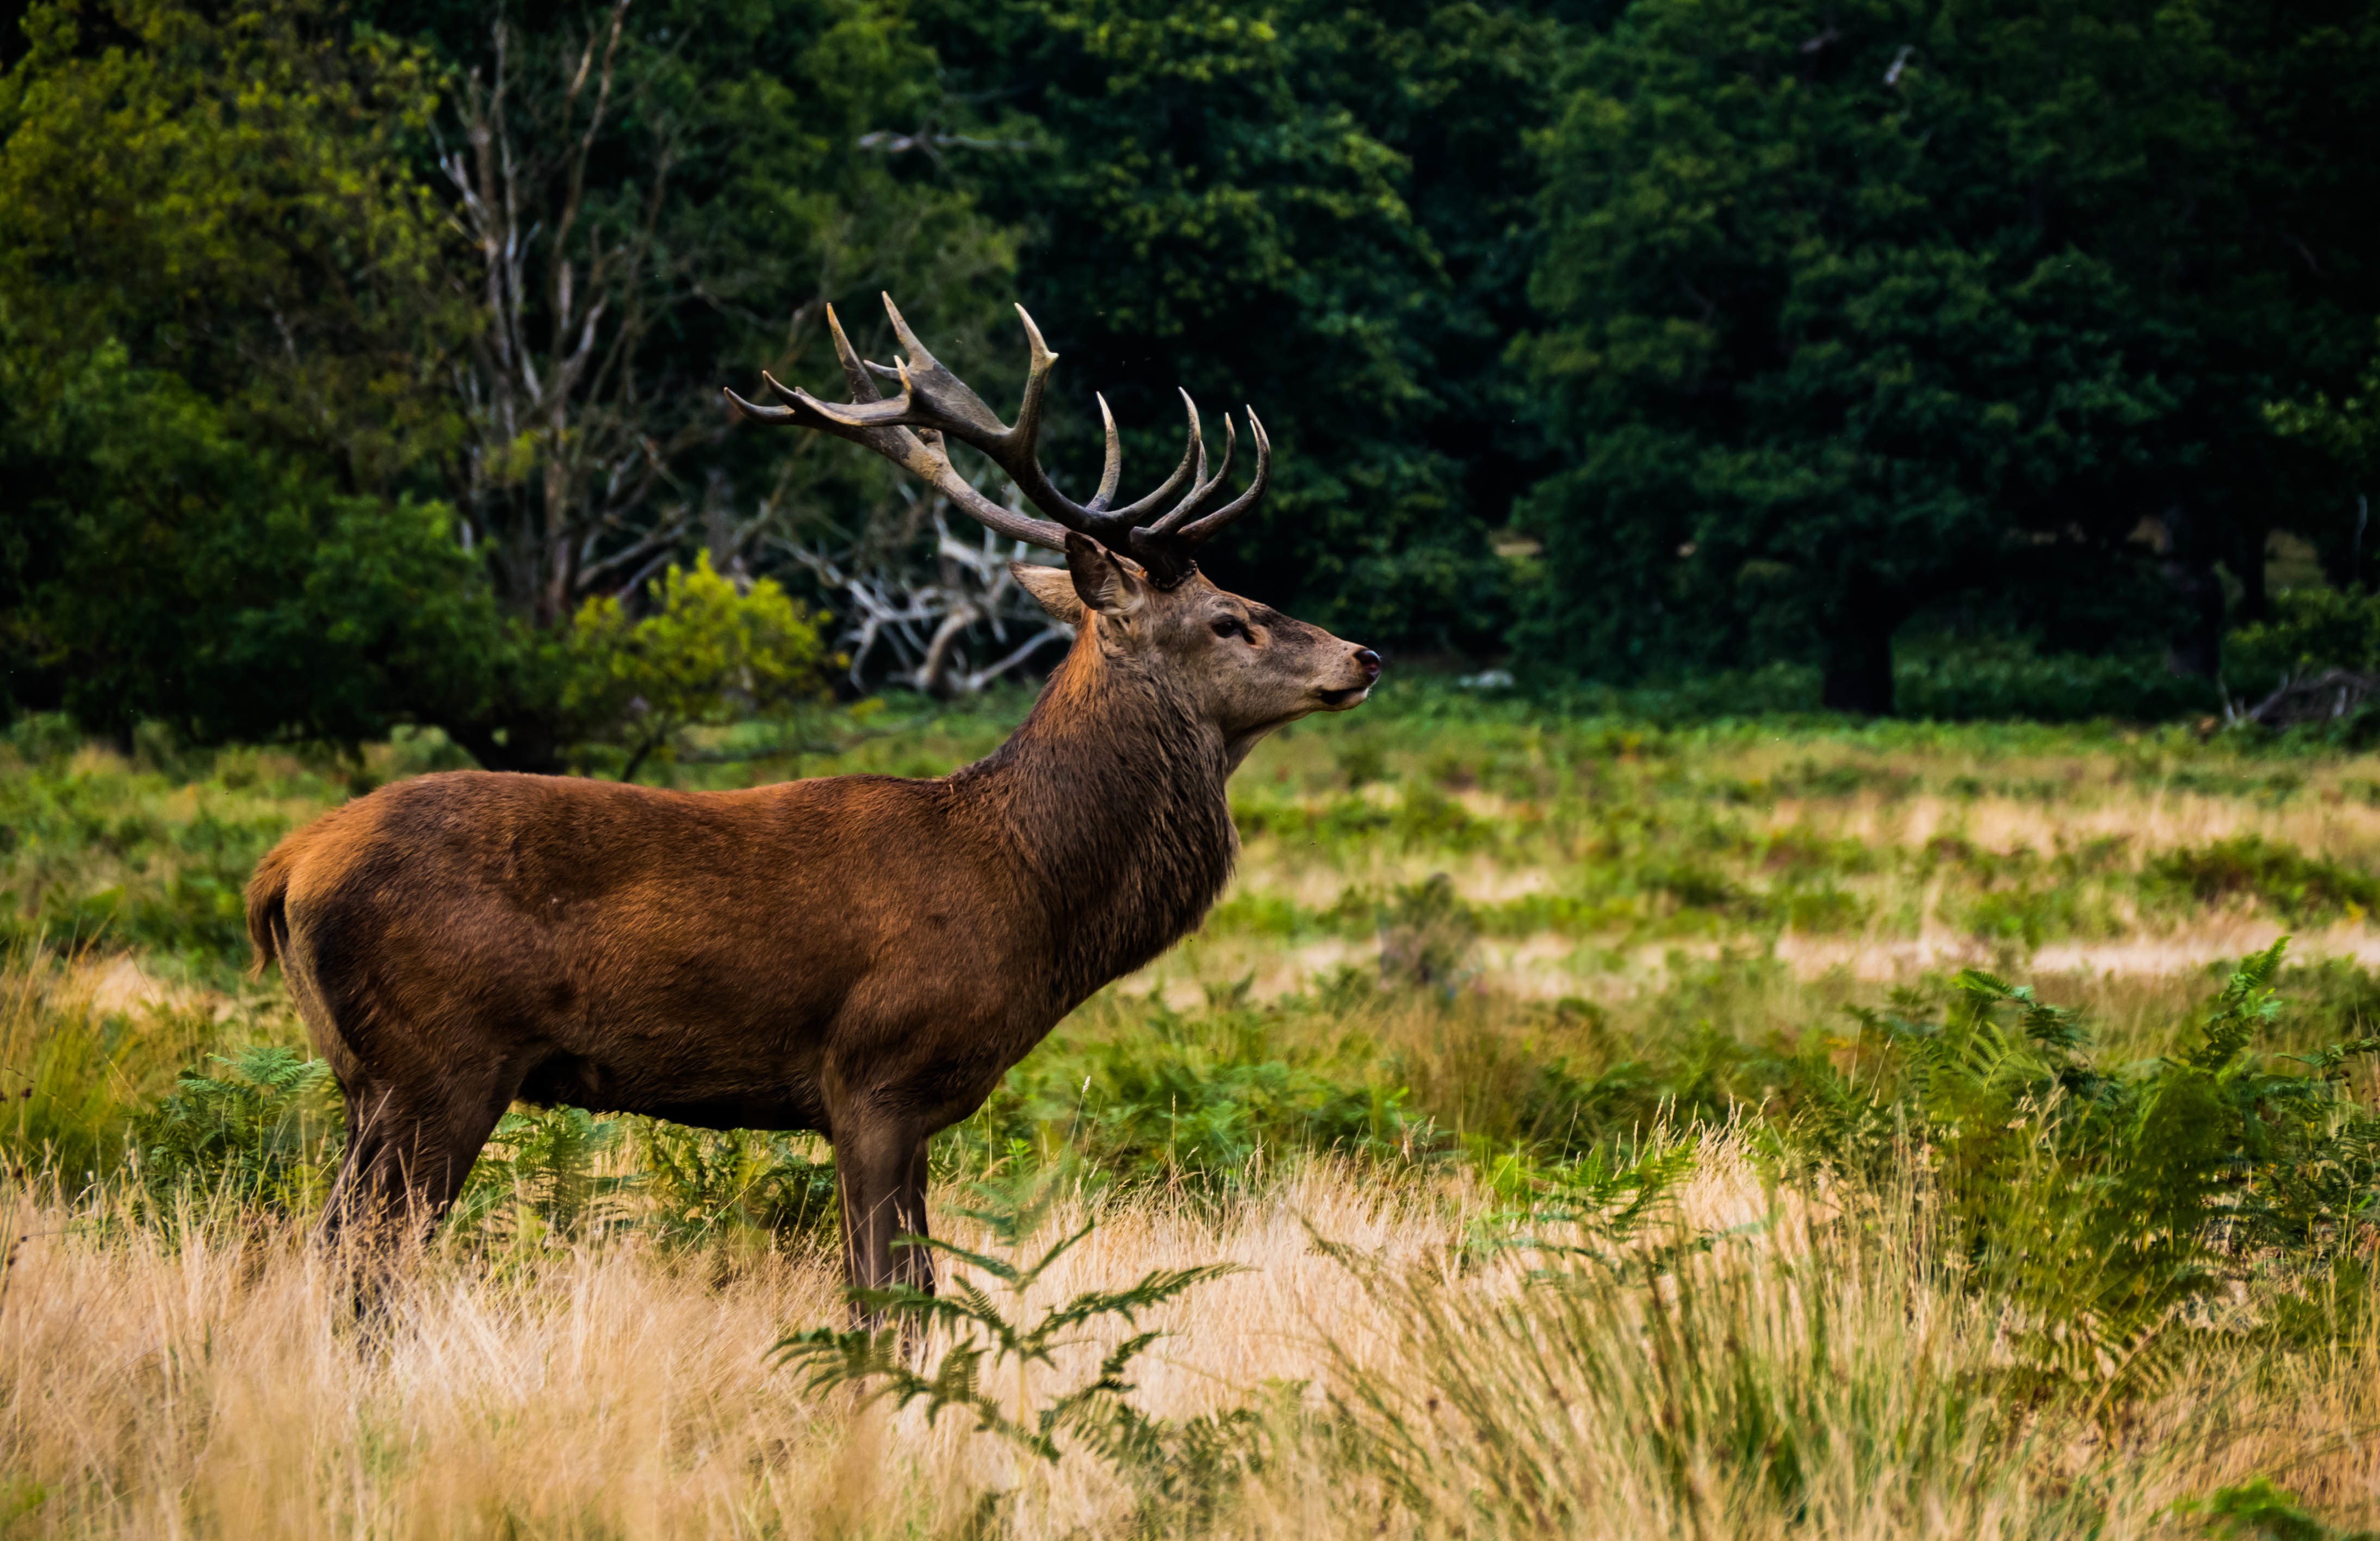
wildlife, elk, mammal, antler, horn, deer, reindeer, grass, tree, terrestrial animal, organism, national park, fawn, moose, woodland, plant, landscape, white tailed deer, forest, tail, grassland